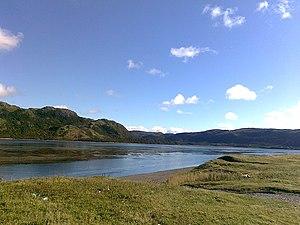
Terrenceville est un petit village de pêche de la Péninsule de Burin à Terre-Neuve, Canada, au sud-ouest de Swift Current. Ce hameau était un arrêt du Canadien National avant le démantèlement de toutes les lignes de chemin de fer sur l'île au cours des années 1980.